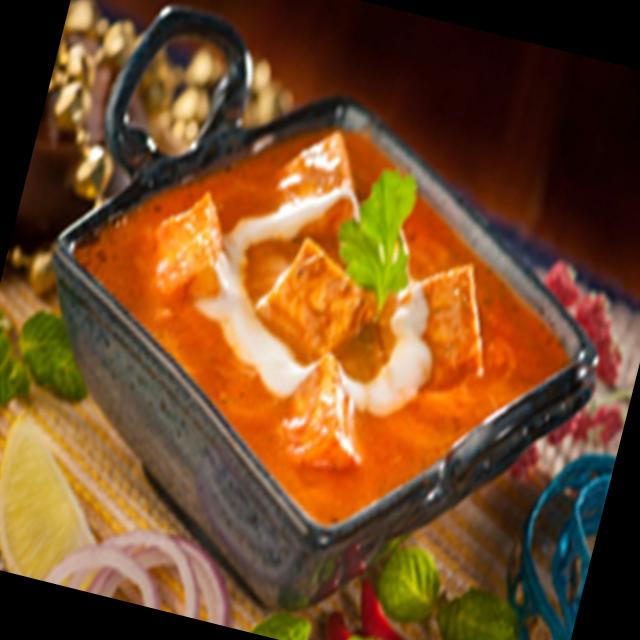
Dish: shahi_paneer